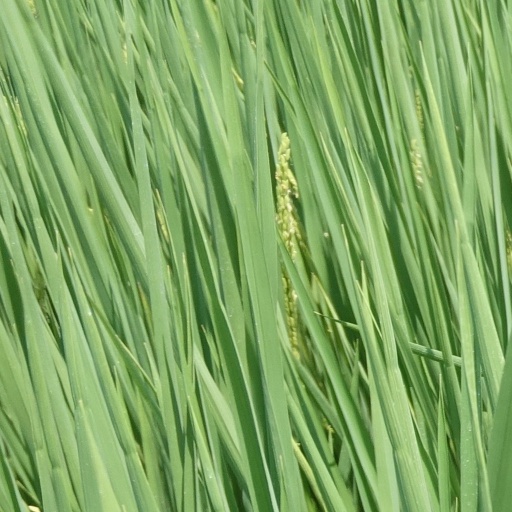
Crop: rice